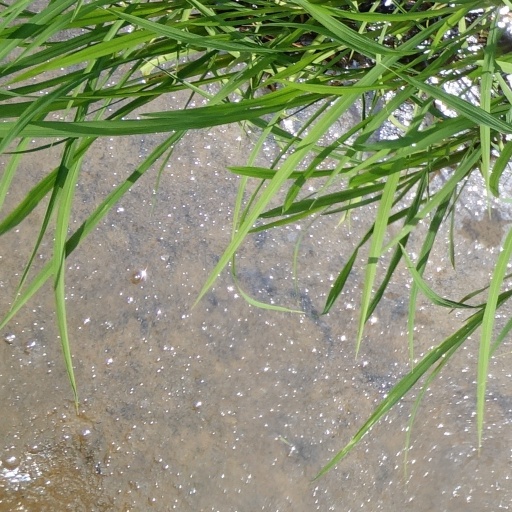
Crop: rice